Marcus Lee

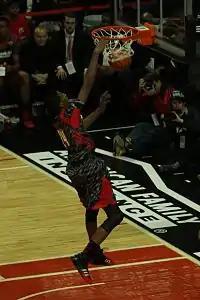
Lee dunking in the 2013 McDonald's All-American Boys Game

On October 18, 2012, Lee committed to play at the University of Kentucky. He joined Julius Randle, twins Andrew Harrison and Aaron Harrison, James Young, and Dakari Johnson as one of six Kentucky signees to be selected in the 2013 McDonald's All-American Boys Game as well as the 2013 Jordan Brand Classic.